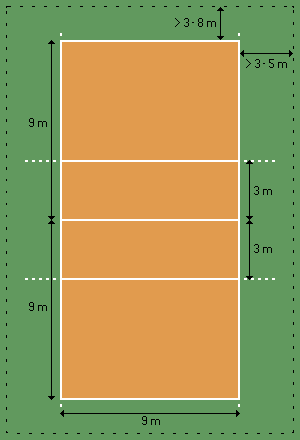
Le volley-ball, ou volleyball, est un sport collectif mettant en jeu deux équipes de 6 joueurs séparés par un filet, qui s'affrontent avec un ballon sur un terrain rectangulaire de 18 mètres de long sur 9 mètres de large. Avec 269 millions de pratiquants en 2007, il s'agit d'un des sports les plus pratiqués dans le monde.